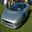
Label: automobile